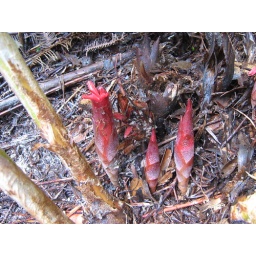
Gunung Arong, Mersing. Involucre in cup shape with 3 bloom red flower.